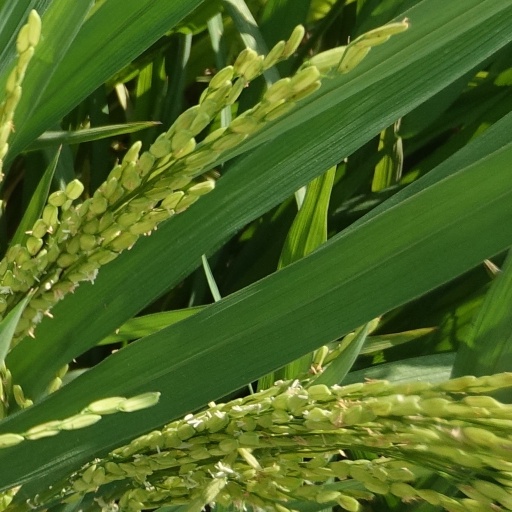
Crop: rice